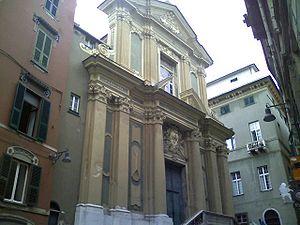
Savone est une ville italienne, chef-lieu de la province du même nom en Ligurie, région de l'Italie du Nord-Ouest, bordant la Méditerranée.